Filippo Maria Monti

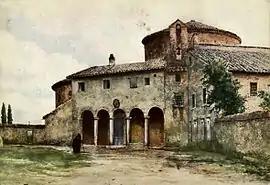
Santo Stefano Rotondo in a 19th-century painting by Ettore Roesler Franz

Monti was made a domestic priest in 1710, and in 1715 was made a canon of the Basilica di Santa Maria Maggiore and was ordained a priest.